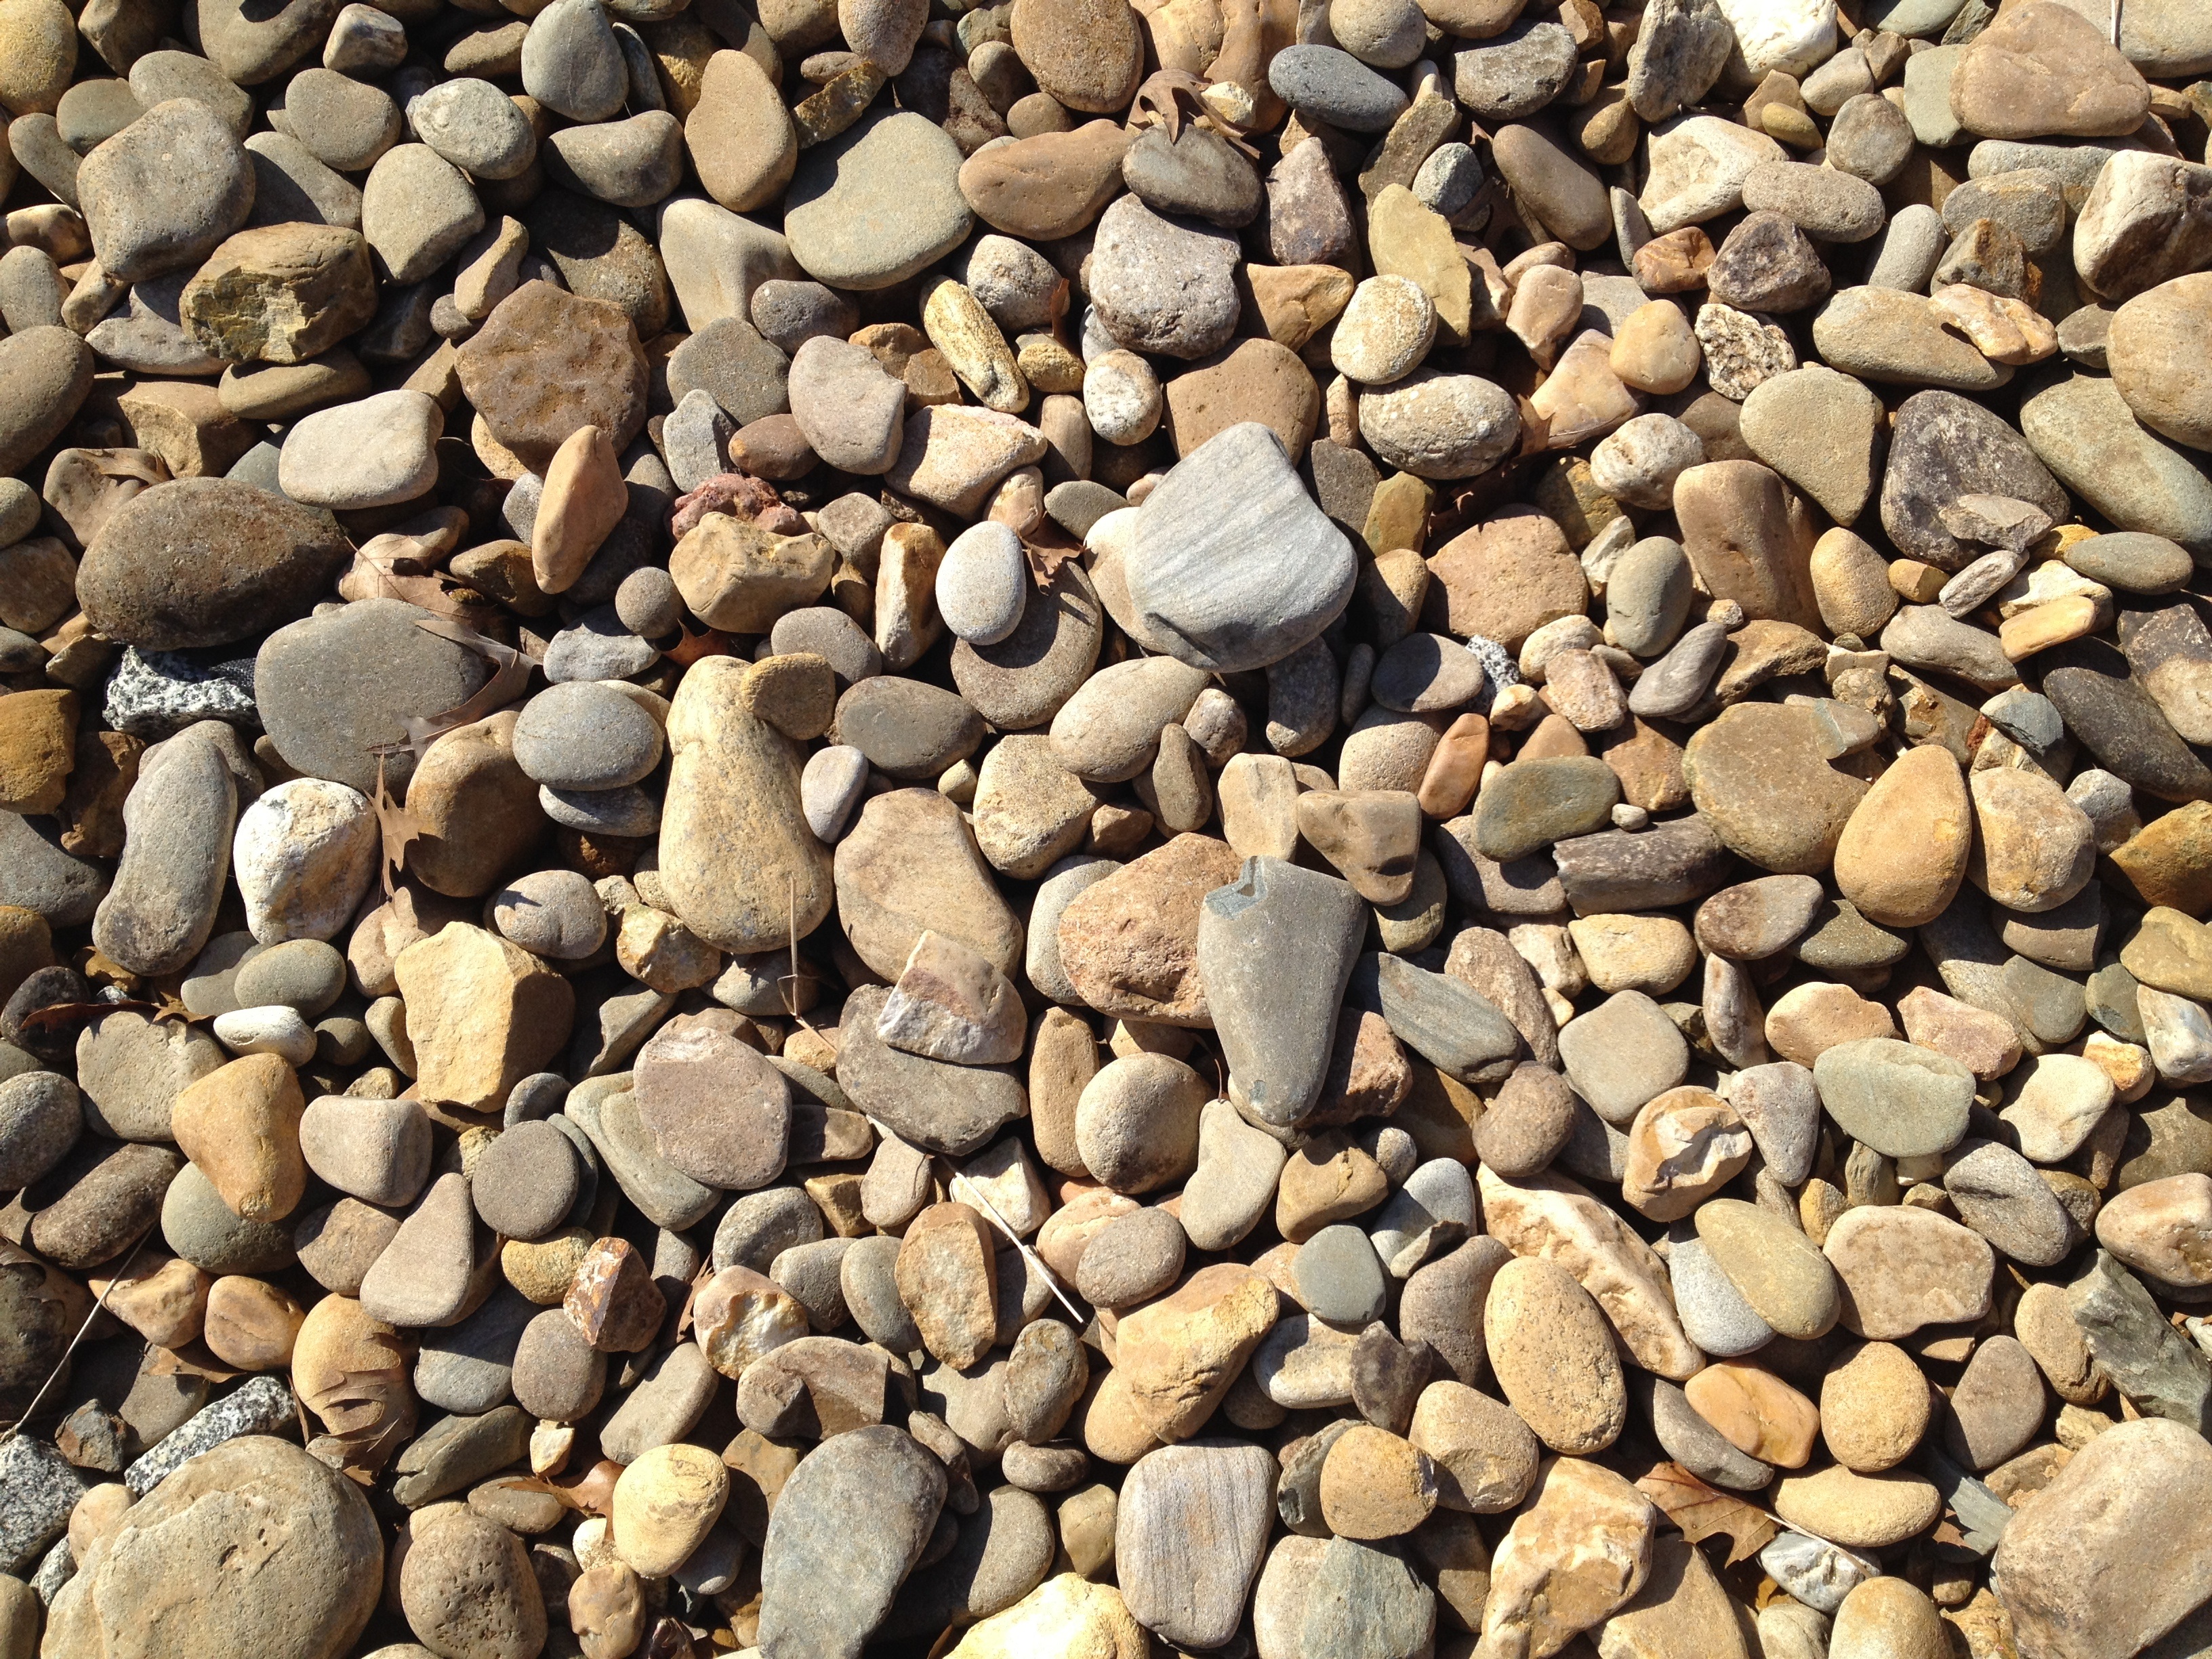
sand, rock, pebble, desktop, soil, stone wall, material, rocks, stones, rubble, background, gravel, river bank, river stones